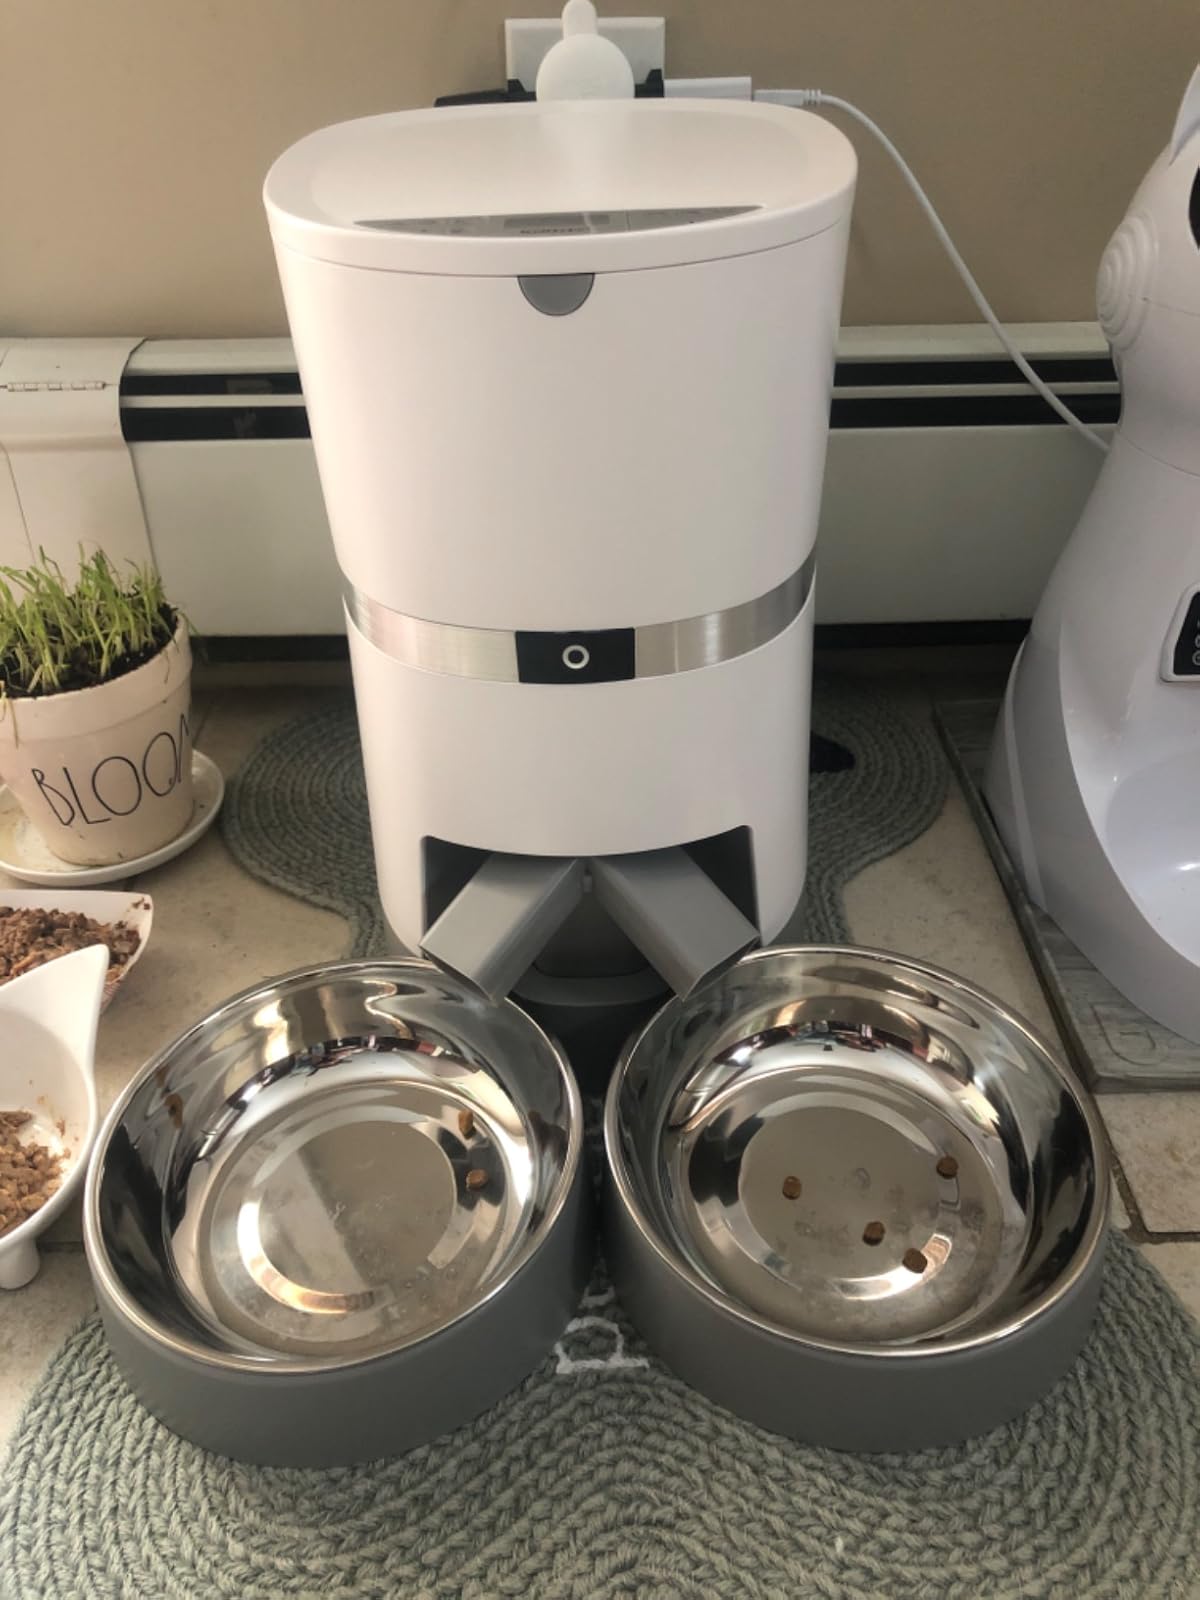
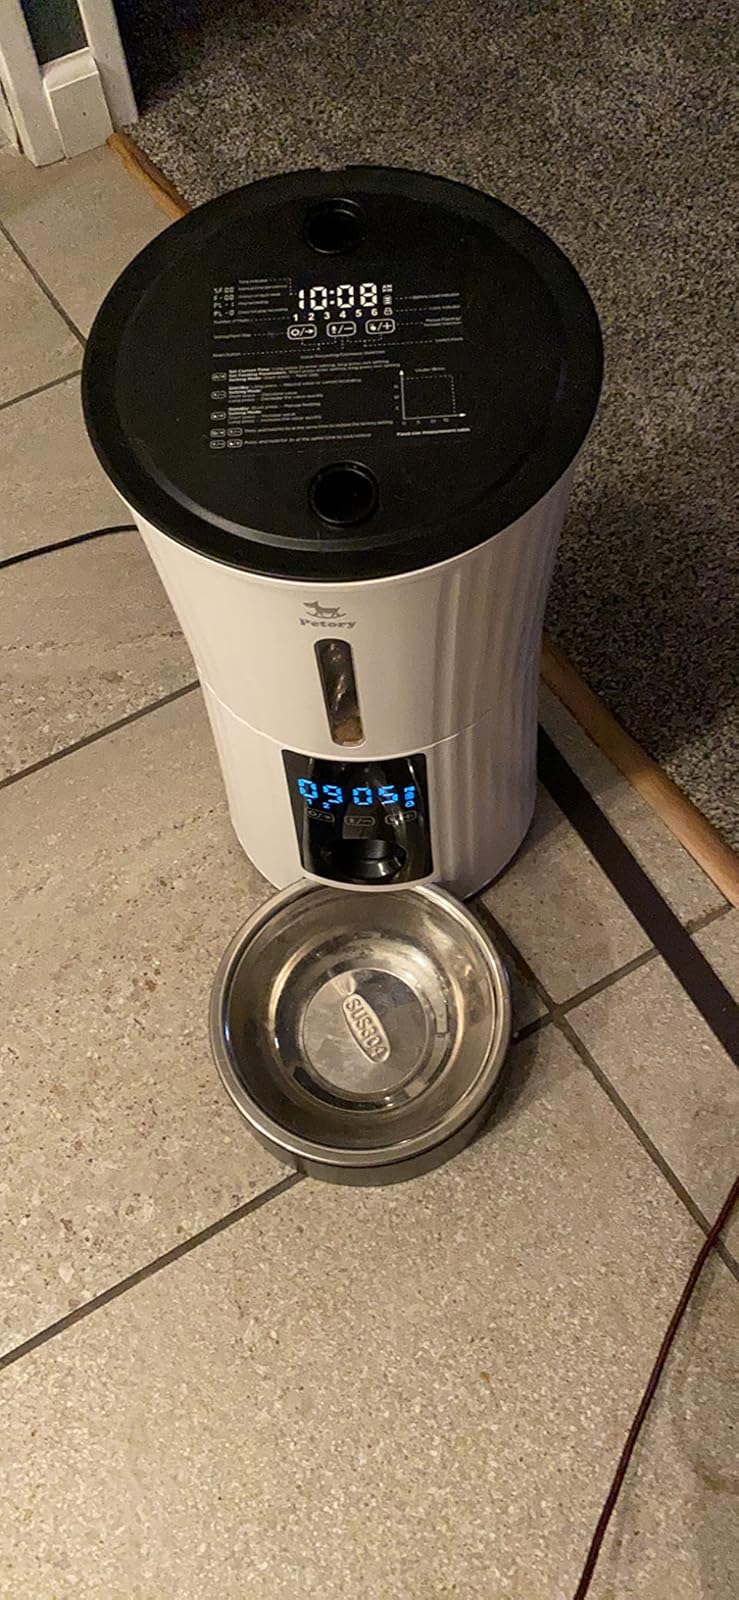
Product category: items_feeder
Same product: no